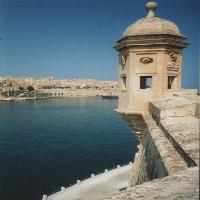
Weather: sun or clear